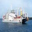
Label: ship